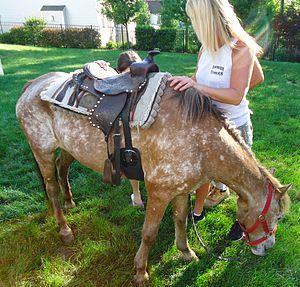
Le poney des Amériques est une race de poneys de selle développée dans l'État de l'Iowa, aux États-Unis. Portant toujours une robe tachetée, il rappelle l'Appaloosa en plus petit. Il est créé à partir de ce dernier, et de croisements entre chevaux arabes et poneys Shetland. Fondé en 1954, le registre d'élevage inscrit 12 500 poneys en l'espace de 15 ans.